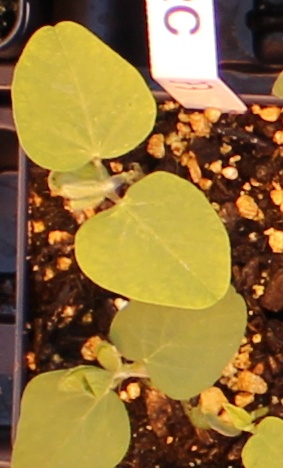
Label: Soybean